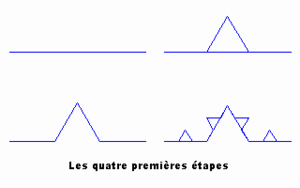
Dans le sens commun, la notion de dimension renvoie à la taille ; les dimensions d'une pièce sont sa longueur, sa largeur et sa profondeur/son épaisseur/sa hauteur, ou bien son diamètre si c'est une pièce de révolution.
Le flocon de Koch est l'une des premières courbes fractales à avoir été décrites.